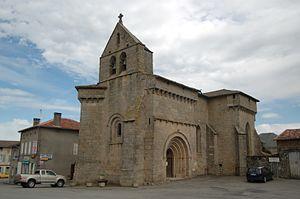
Église Saint-Martin de Compreignac
Compreignac est une commune française située dans le département de la Haute-Vienne en région Nouvelle-Aquitaine.
Cet article recense les monuments historiques de la Haute-Vienne, en France.
L'église Saint-Martin est une église catholique situé à Compreignac, en France.